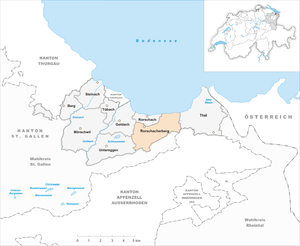
Rorschacherberg est une commune suisse du canton de Saint-Gall, située dans la circonscription électorale de Rorschach.